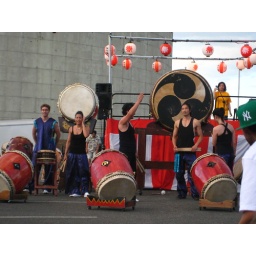
The Taiko drummers came back out in shiny outfits! The guy with the blue brocade belt did airbending.